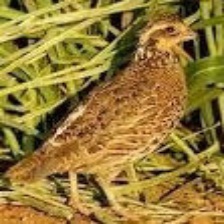
Species: MASKED BOBWHITE
Scientific name: COLINUS VIRGINIANUS RIDGWAYI
ImageNet parent category: quail